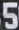
Number: 5